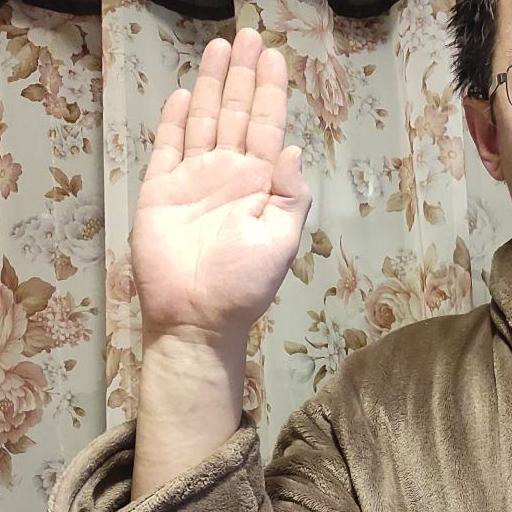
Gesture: stop